Karl Geiler

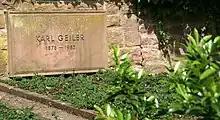
Grave of Geiler in Heidelberg

Karl Hermann Friedrich Geiler (10 August 1878 – 14 September 1953) was a German lawyer and politician. He was born in Schönau (Baden) and died in Heidelberg.